Bhairabkunda Shiva Mandir

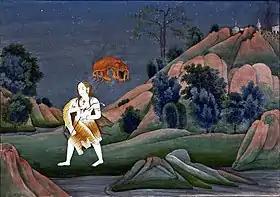
Lord Shiva carrying the corpse of Sati Devi

Later the King of the Gods, Lord Indra descended here on his celestial white elephant Airavata and blessed this place by meditating here for many years. After Indra carried out many fire rituals, Lord Shiva blessed the place with rain. Today it is said that whenever a fire ritual is conducted here, rain immediately falls in Bhairabkunda.